Wu Man

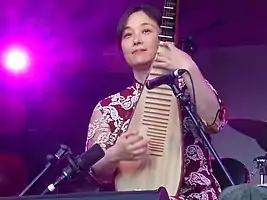
Wu Man performing at WOMAD in 2011.

Wu Man (born January 2, 1963) is a Chinese pipa player and composer. Trained in Pudong-style pipa performance at the Central Conservatory of Music in Beijing, she is known for playing in a broad range of musical styles and introducing the pipa and its Chinese heritage into Western genres. She has performed and recorded extensively with the Kronos Quartet and Silk Road Ensemble and has premiered works by Philip Glass, Lou Harrison, Terry Riley, Bright Sheng, Tan Dun, Zhao Jiping, and Zhou Long, among many others. She has recorded and appeared on over 40 albums, five of which have been nominated for Grammy Awards. In 2013, she was named Instrumentalist of the Year by "Musical America", becoming the first performer of a non-Western instrument to receive this award. She additionally received The United States Artists Award in 2008.